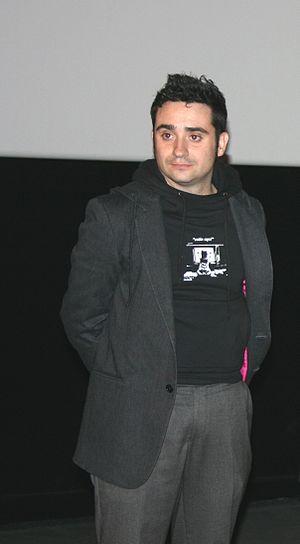
Juan Antonio Bayona à l'avant-première de L'Orphelinat diffusée à l'UGC Ciné Cité Les Halles, à Paris.